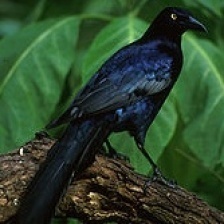
Species: COMMON GRACKLE
Scientific name: QUISCALUS QUISCULA